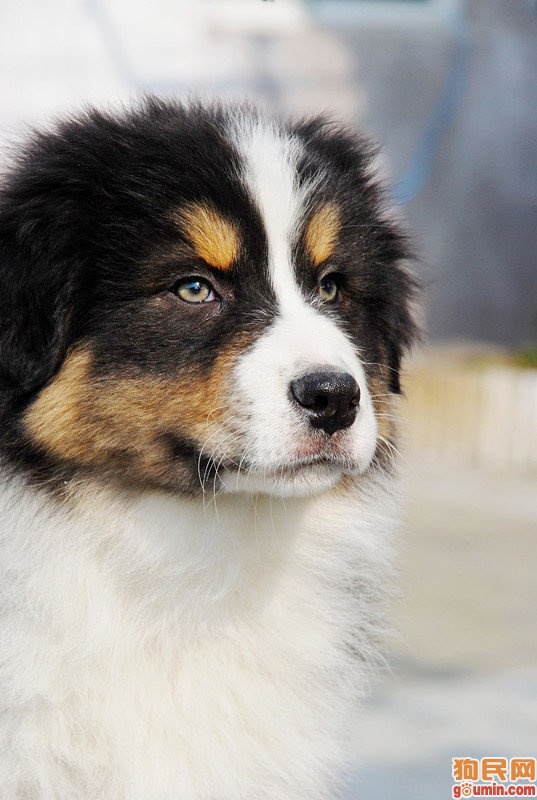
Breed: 245-n000098-Australian_Shepherd